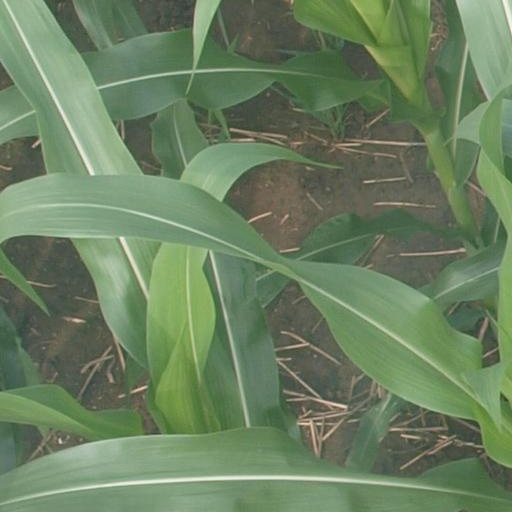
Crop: maize; corn